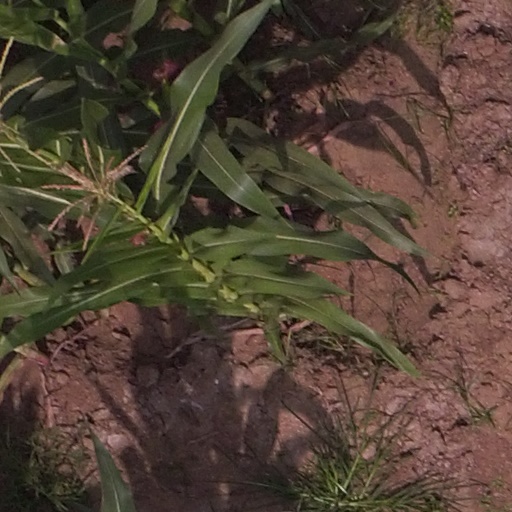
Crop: maize; corn